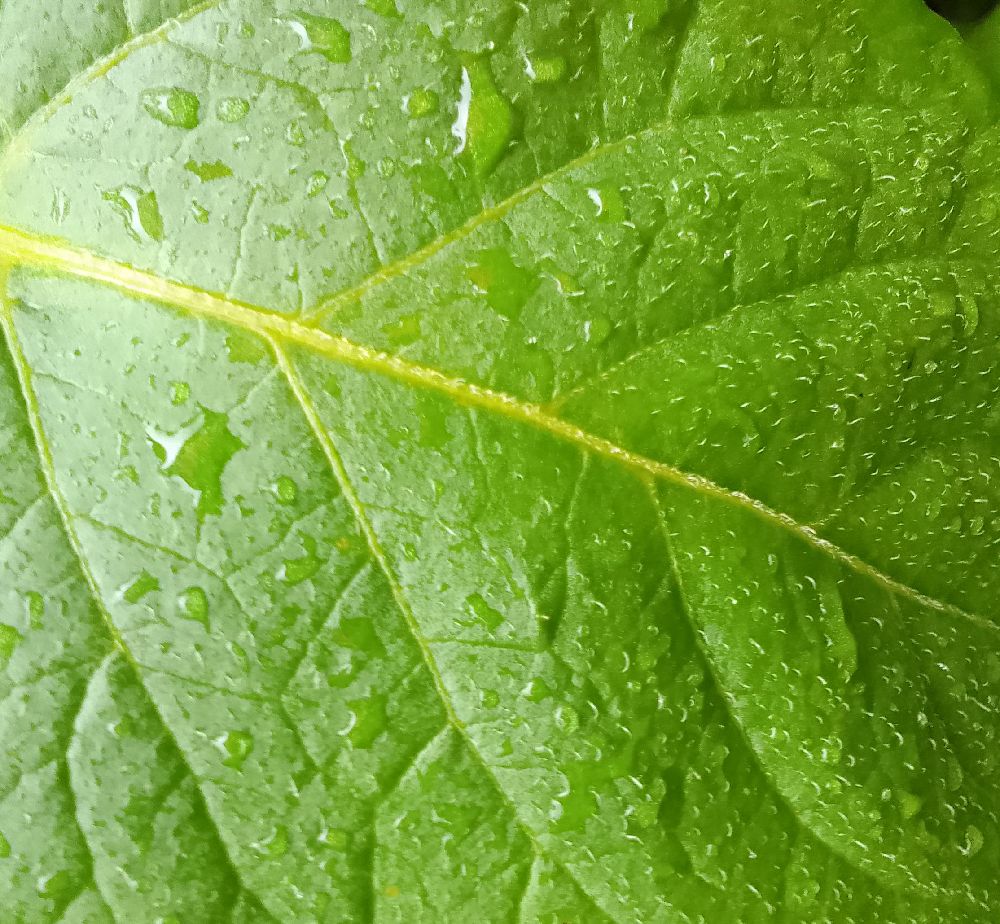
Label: Healthy